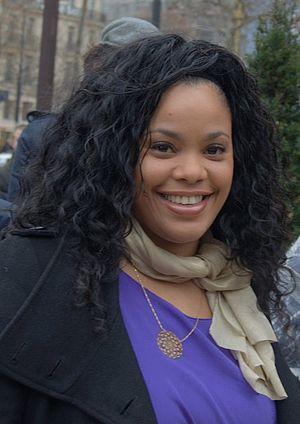
Yahima Torres au déjeuner des nommés des César du cinéma
Yahima Torres est une actrice française née à La Havane à Cuba le 14 juin 1980.